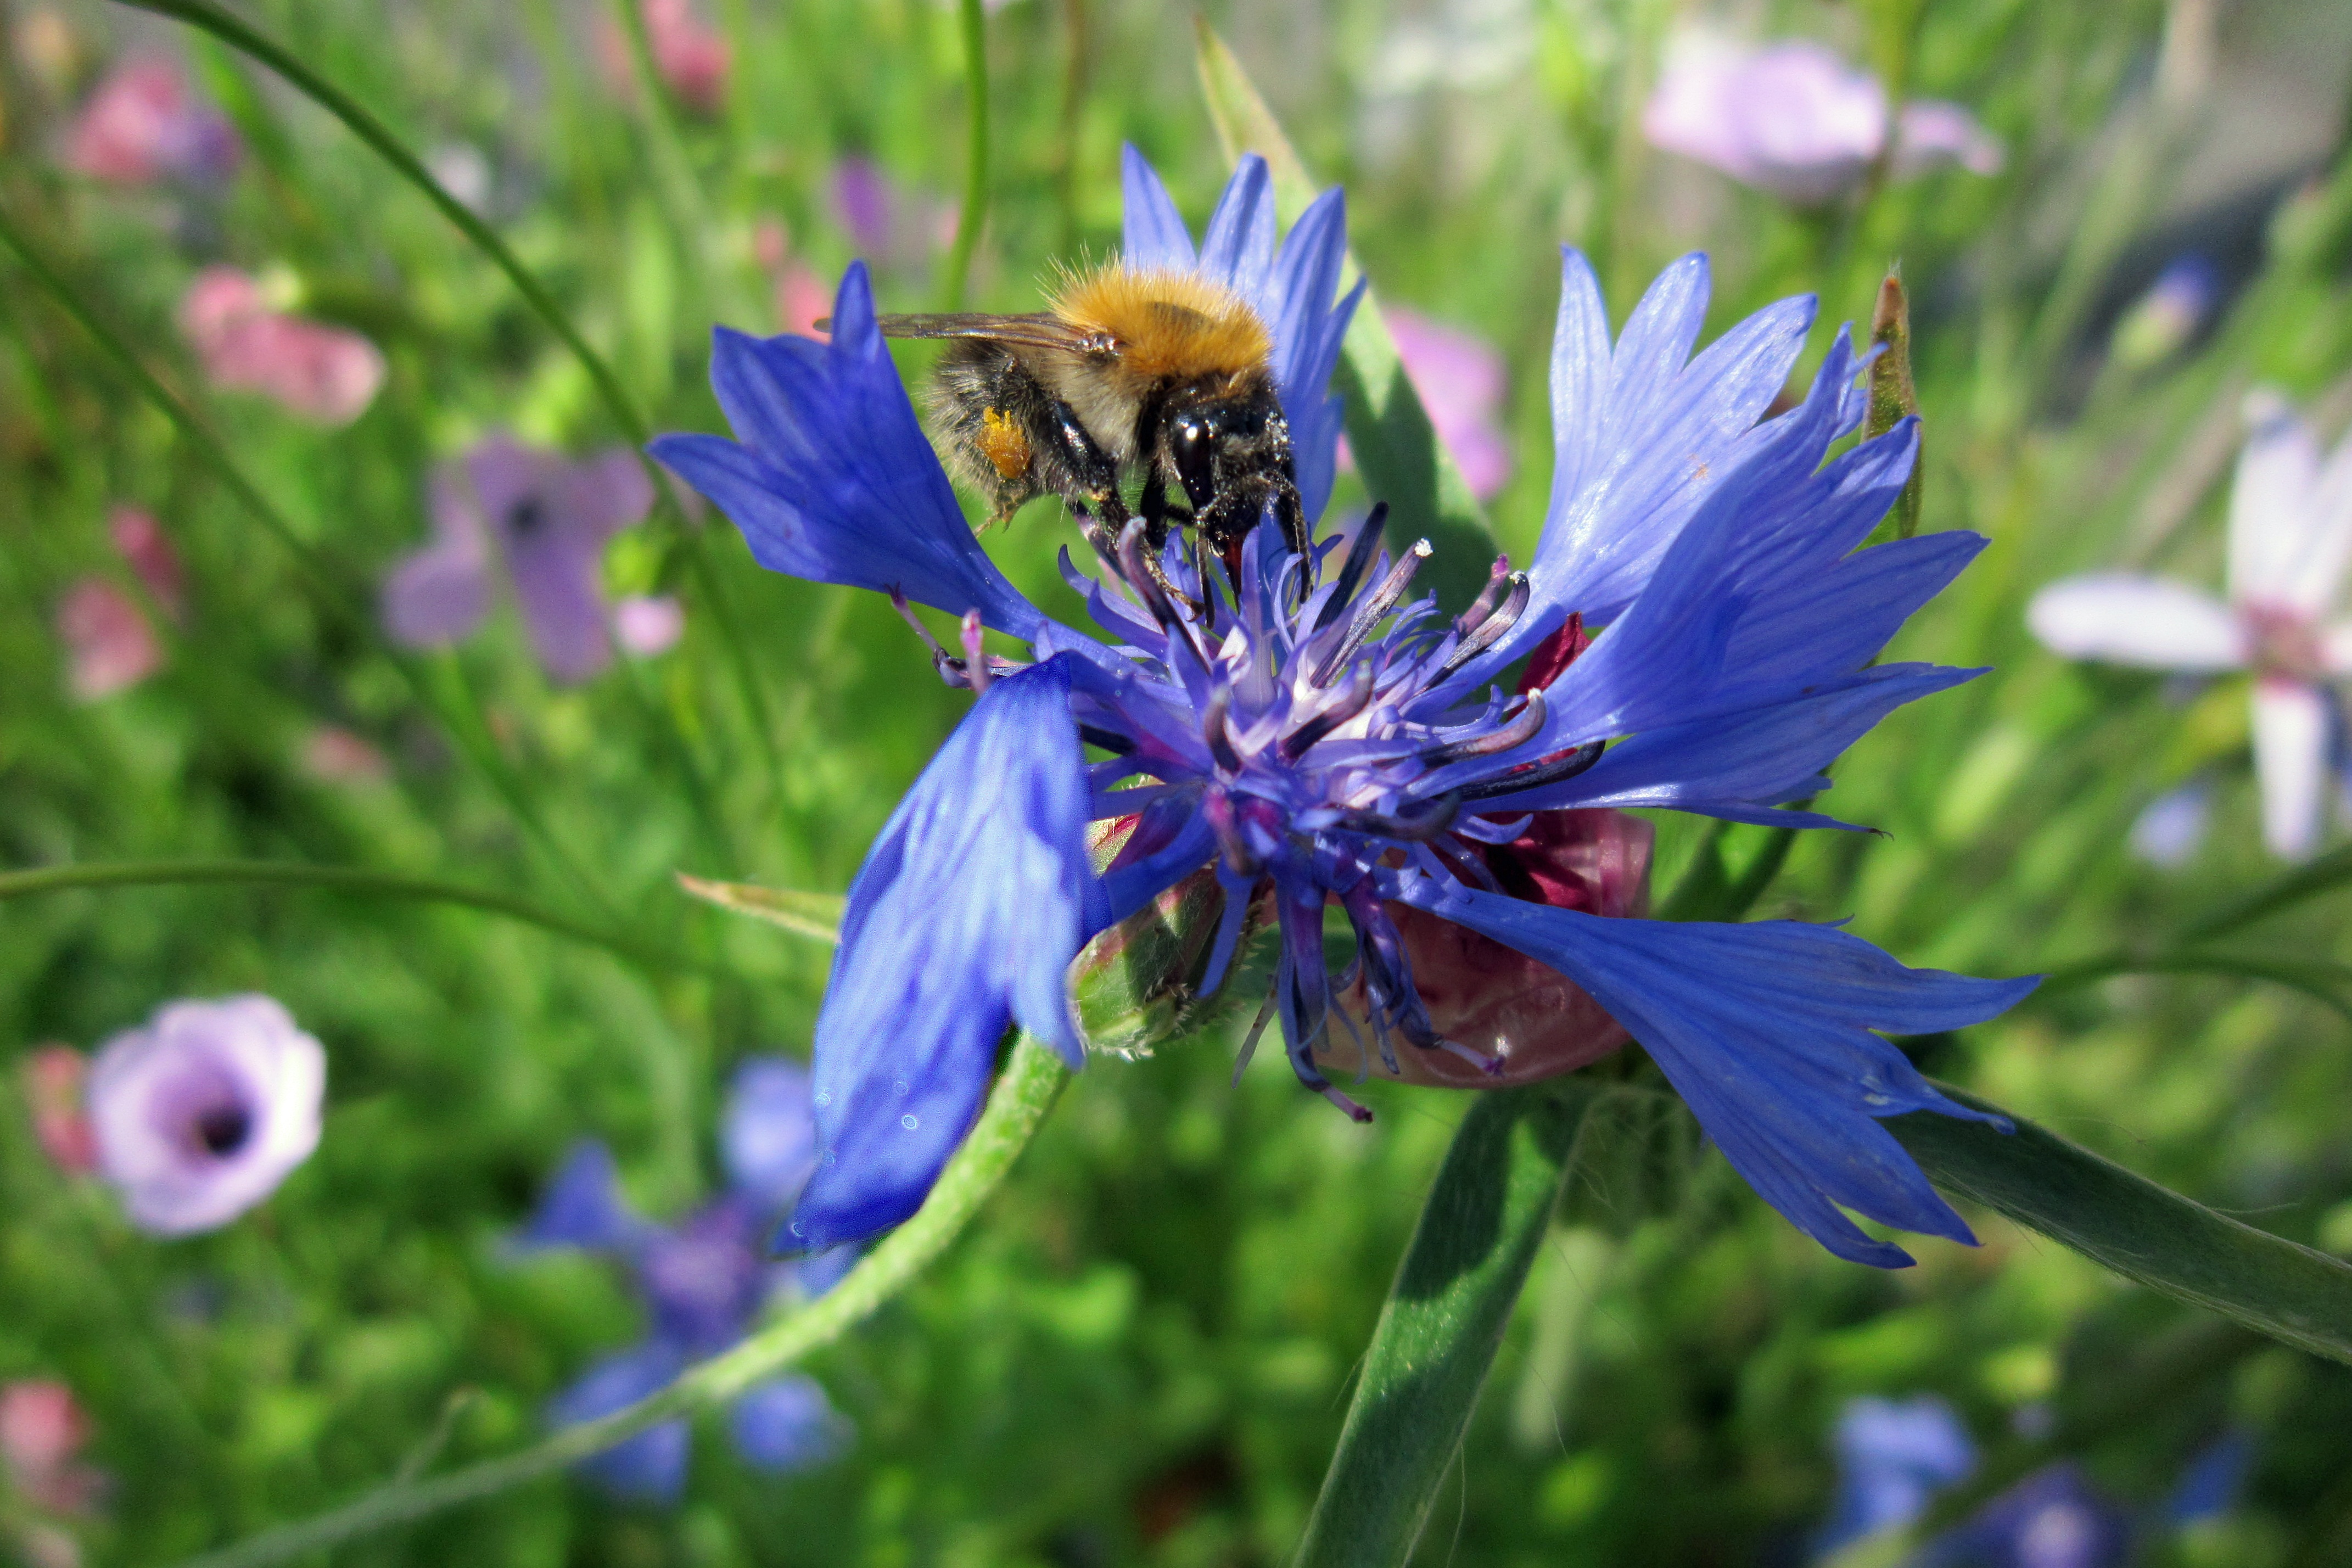
nature, blossom, plant, meadow, flower, bloom, herb, produce, vegetable, insect, botany, blue, close, flora, sprinkle, wildflower, cornflower, hummel, flower meadow, nectar, chicory, macro photography, flowering plant, flower nectar, land plant, leaf vegetable